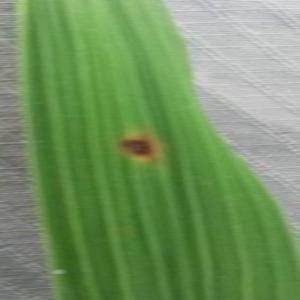
Disease: Brownspot